Describe the emotion expressed in this image:  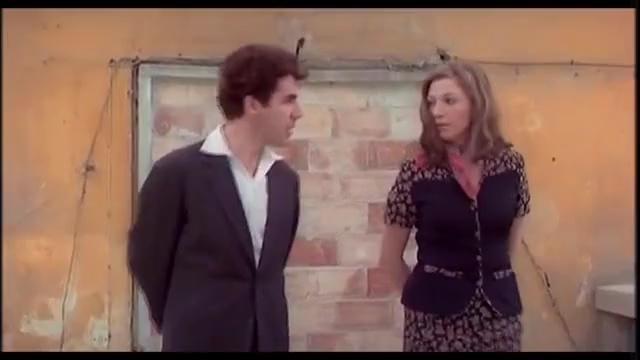
This person displays Suffering, valence and arousal with low intensity.